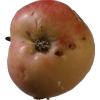
Label: Apple 10